Tropical Storm Cristobal (2008)

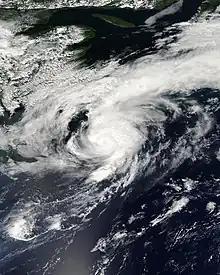
Tropical Storm Cristobal shortly after peak intensity south of Nova Scotia on July 22

Tropical Storm Cristobal was a strong tropical storm that paralleled the East Coast of the United States, traveling from Florida to Nova Scotia. The third named storm of the 2008 Atlantic hurricane season, Cristobal formed on July 19 from a trough of low pressure off the Southeast U.S. Coast. In a marginally favorable environment, it attained minimal tropical storm status later that day. The storm remained offshore, and peaked as a strong tropical storm on July 21 while it passed east of Cape Hatteras. It accelerated northeast parallel to the East Coast and became extratropical on July 23 near Nova Scotia. Because it was a weak storm and never made landfall, Cristobal's effects were mostly limited to moderate rainfall. The storm dropped 3.43 in (87 mm) of rain in Wilmington, North Carolina, where minor flooding was reported. Additionally, the extratropical remnants contributed to rainfall on Nova Scotia which caused some street and basement flooding.